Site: brandenburg
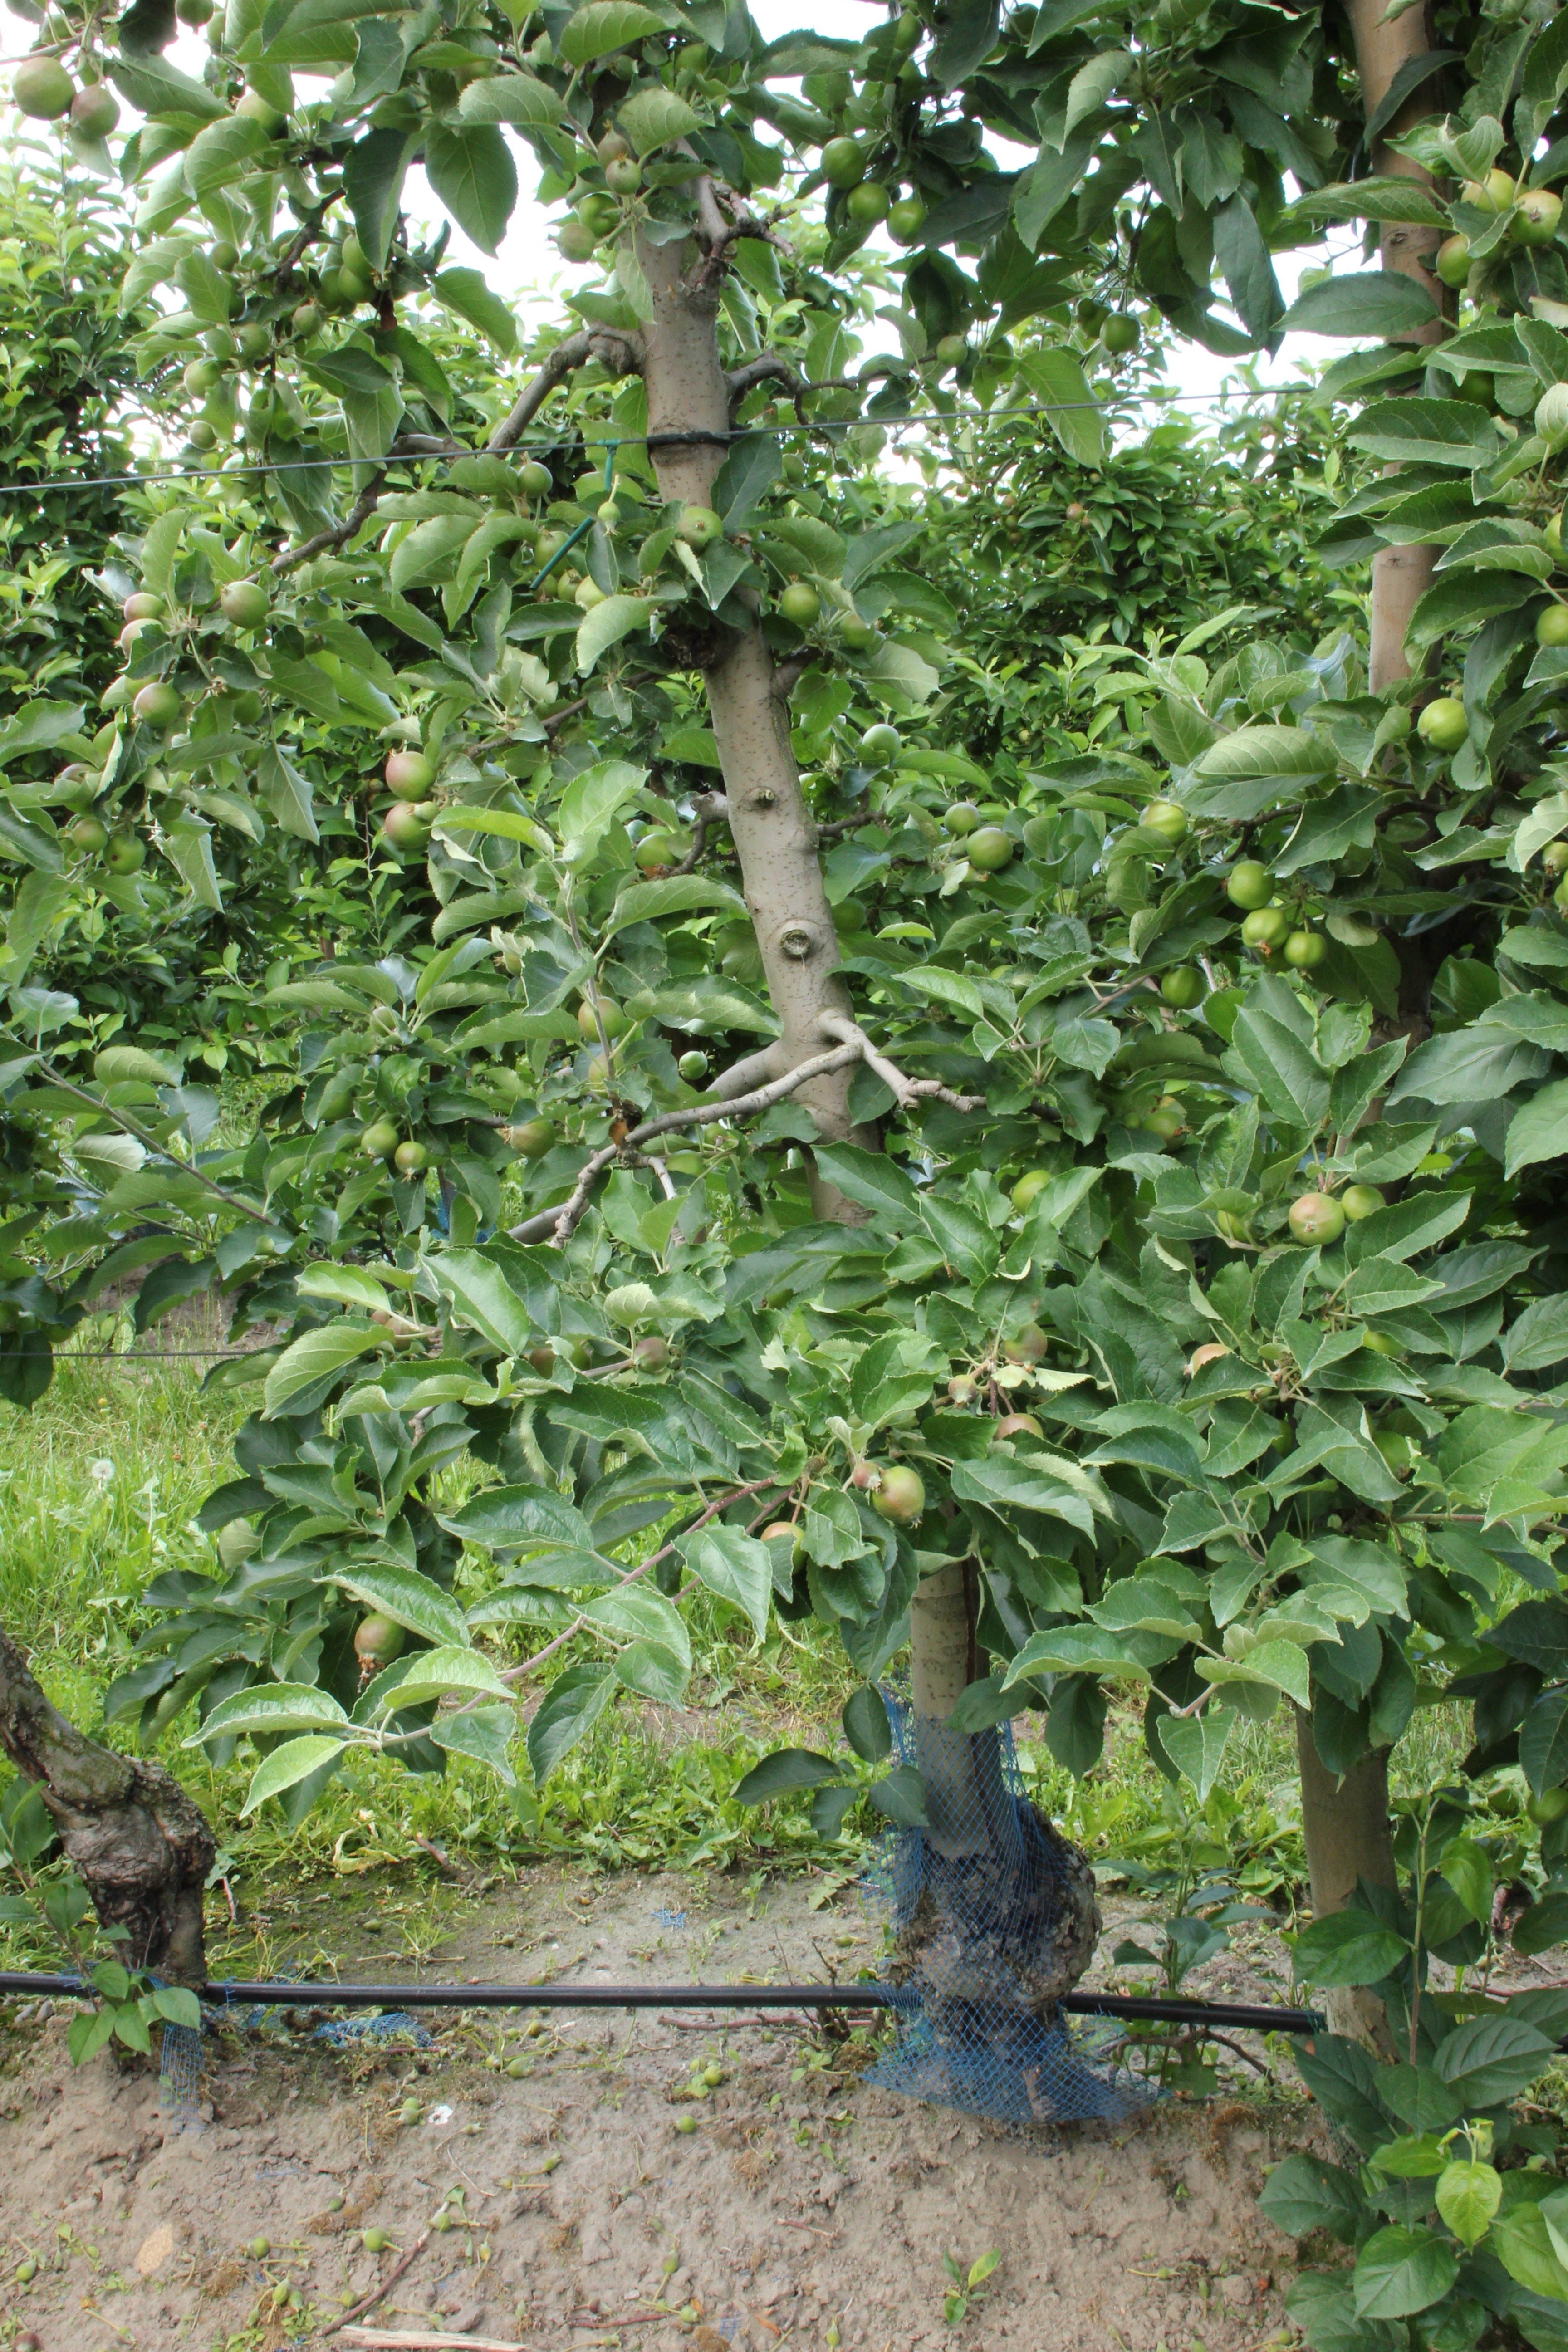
Growth stage (BBCH 73): Development of fruit